WLKK

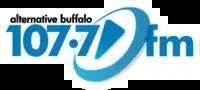
former logo prior to addition of 104.7 simulcast

On September 25, 2013, Entercom announced that WLKK will drop the WBEN simulcast. This was due to the low audience on the FM; in fact, according to an Arbitron study, 90% of WBEN's audience continued to listen on the AM side. At Noon the following day, following "Beach And Company", WLKK changed their format to alternative rock, branded as "Alternative Buffalo 107.7". The first song on "Alternative Buffalo" was "Ho Hey" by The Lumineers. This brings the format back to the market for the first time since 2005, when WEDG shifted to a harder-edged active rock format. Since the format change, there has been an increase in the number of alternative acts that have played Buffalo venues.